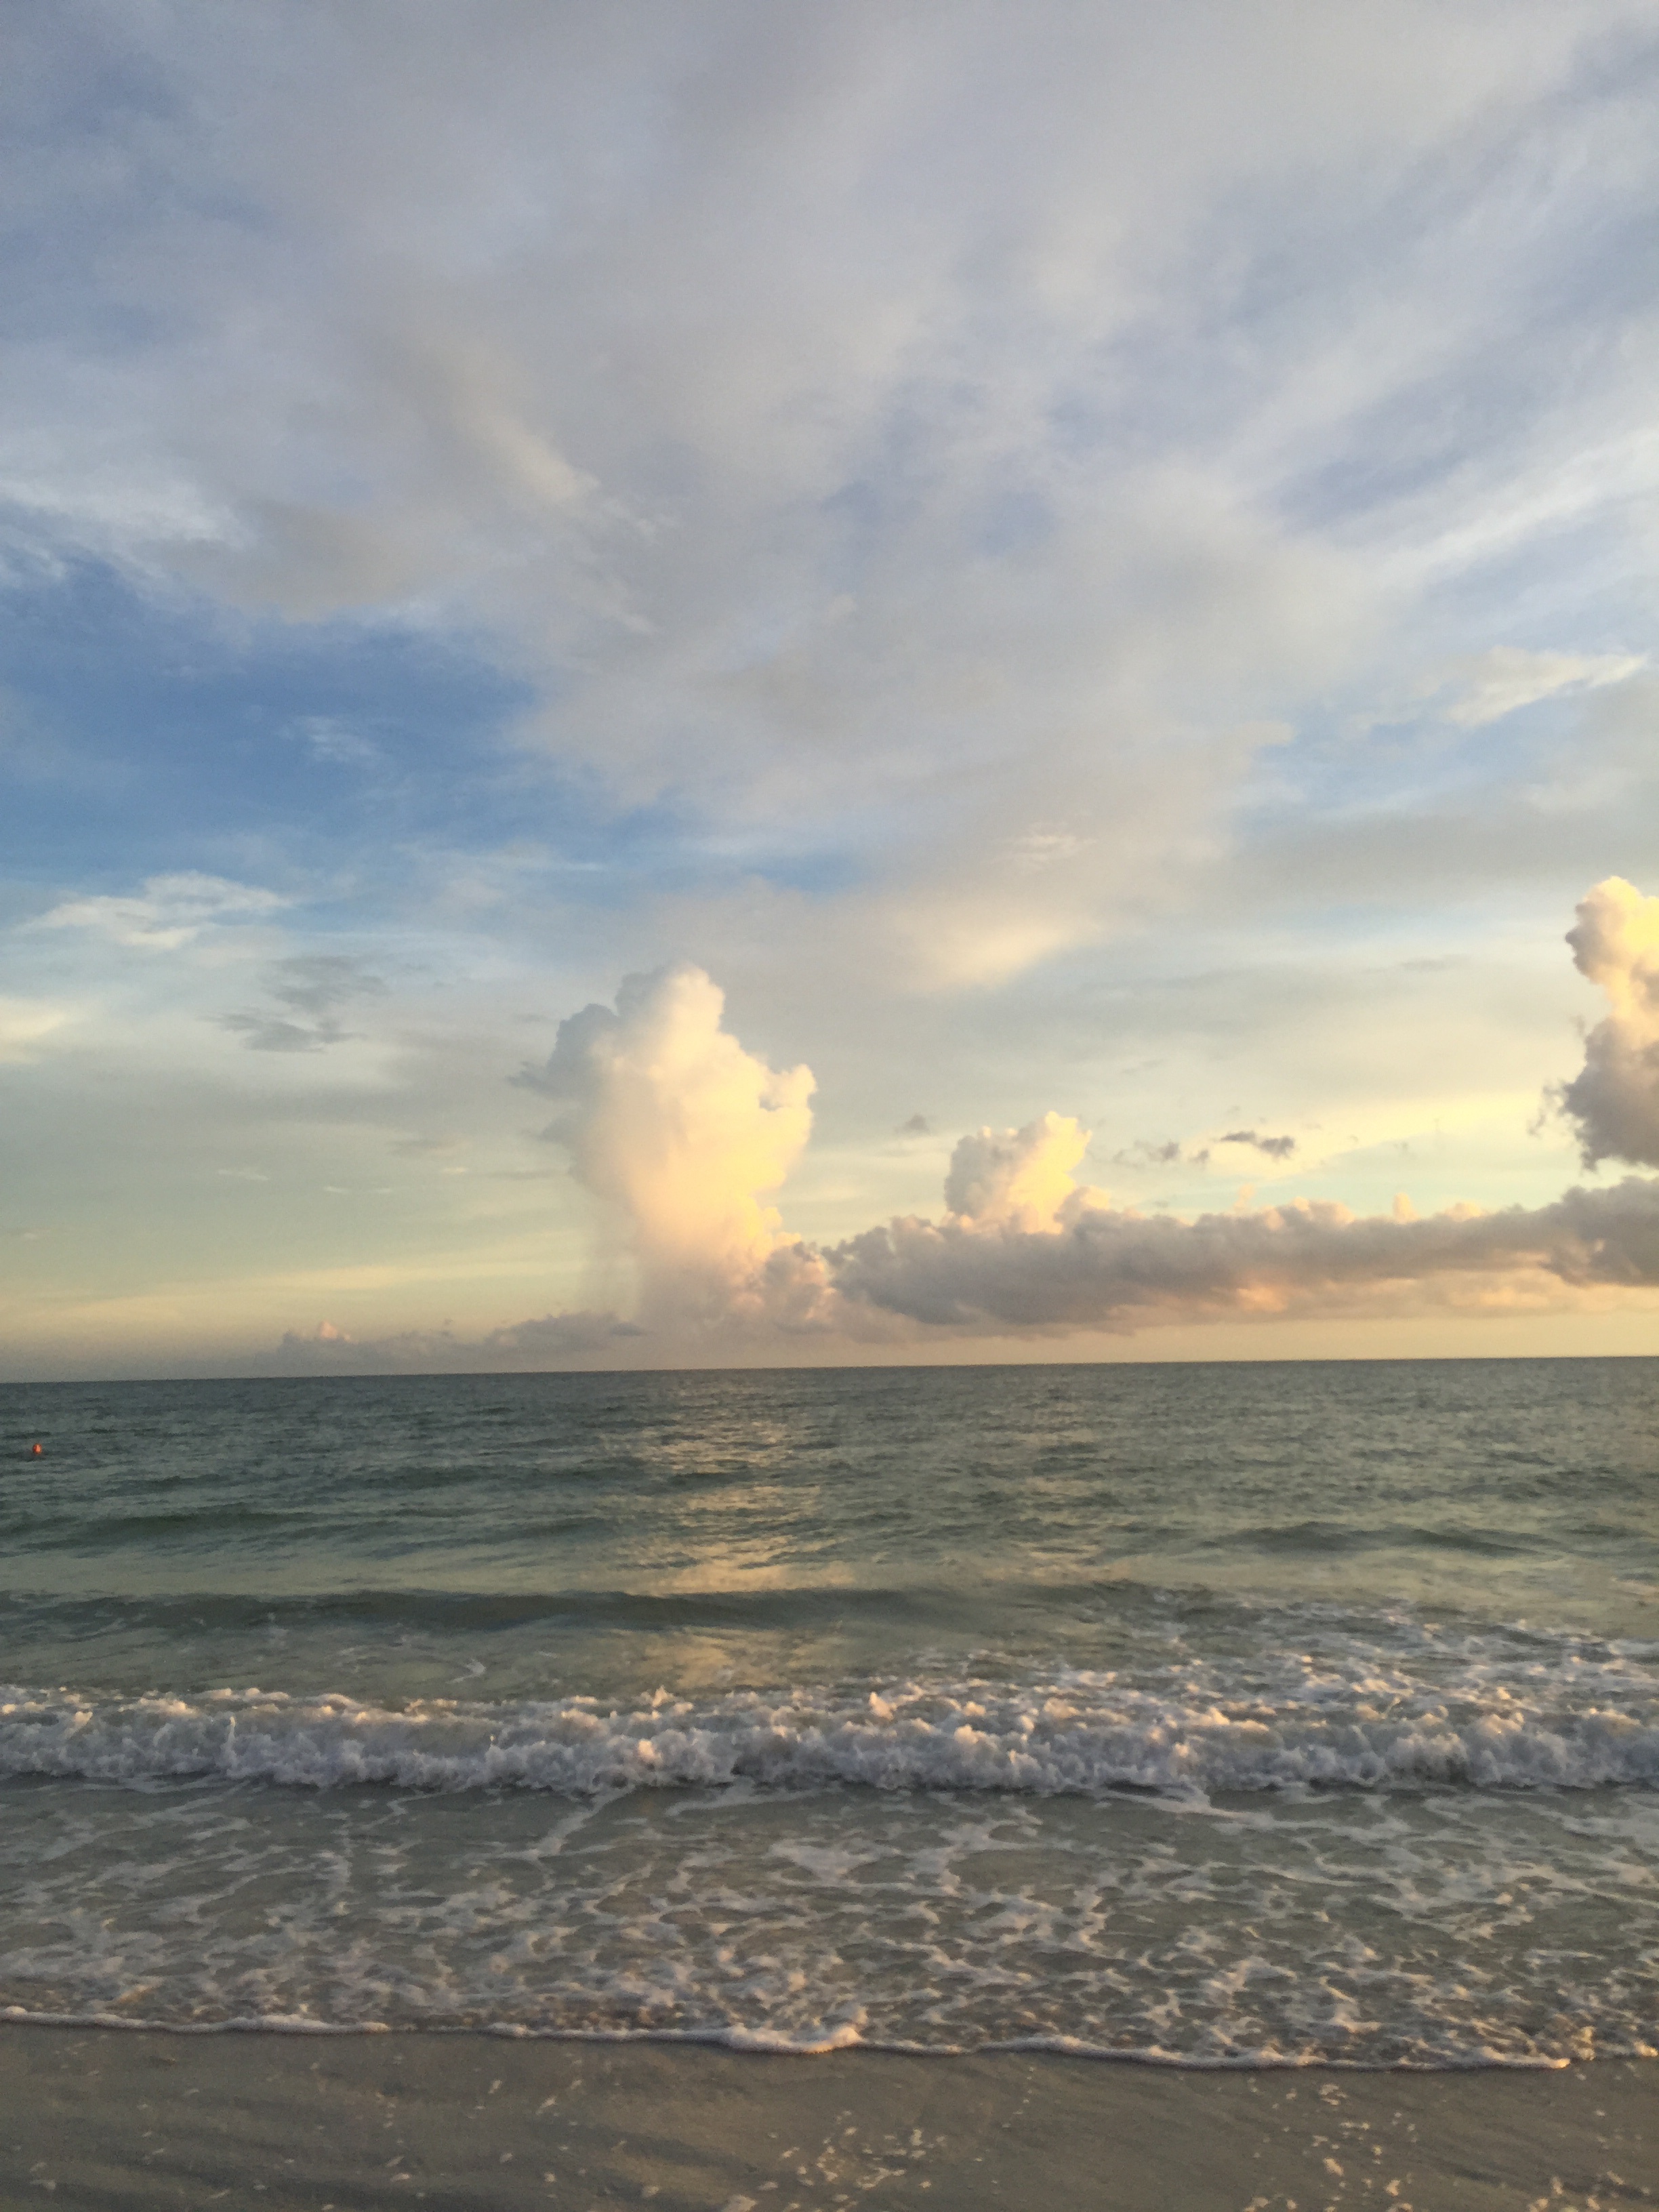
beach, sea, coast, sand, ocean, horizon, cloud, sky, sun, sunrise, sunset, sunlight, morning, shore, wave, dawn, dusk, evening, reflection, body of water, meteorological phenomenon, atmospheric phenomenon, wind wave